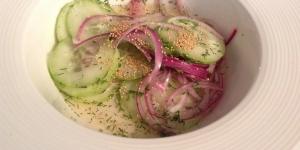
ensalada de pepino y cebolla morada